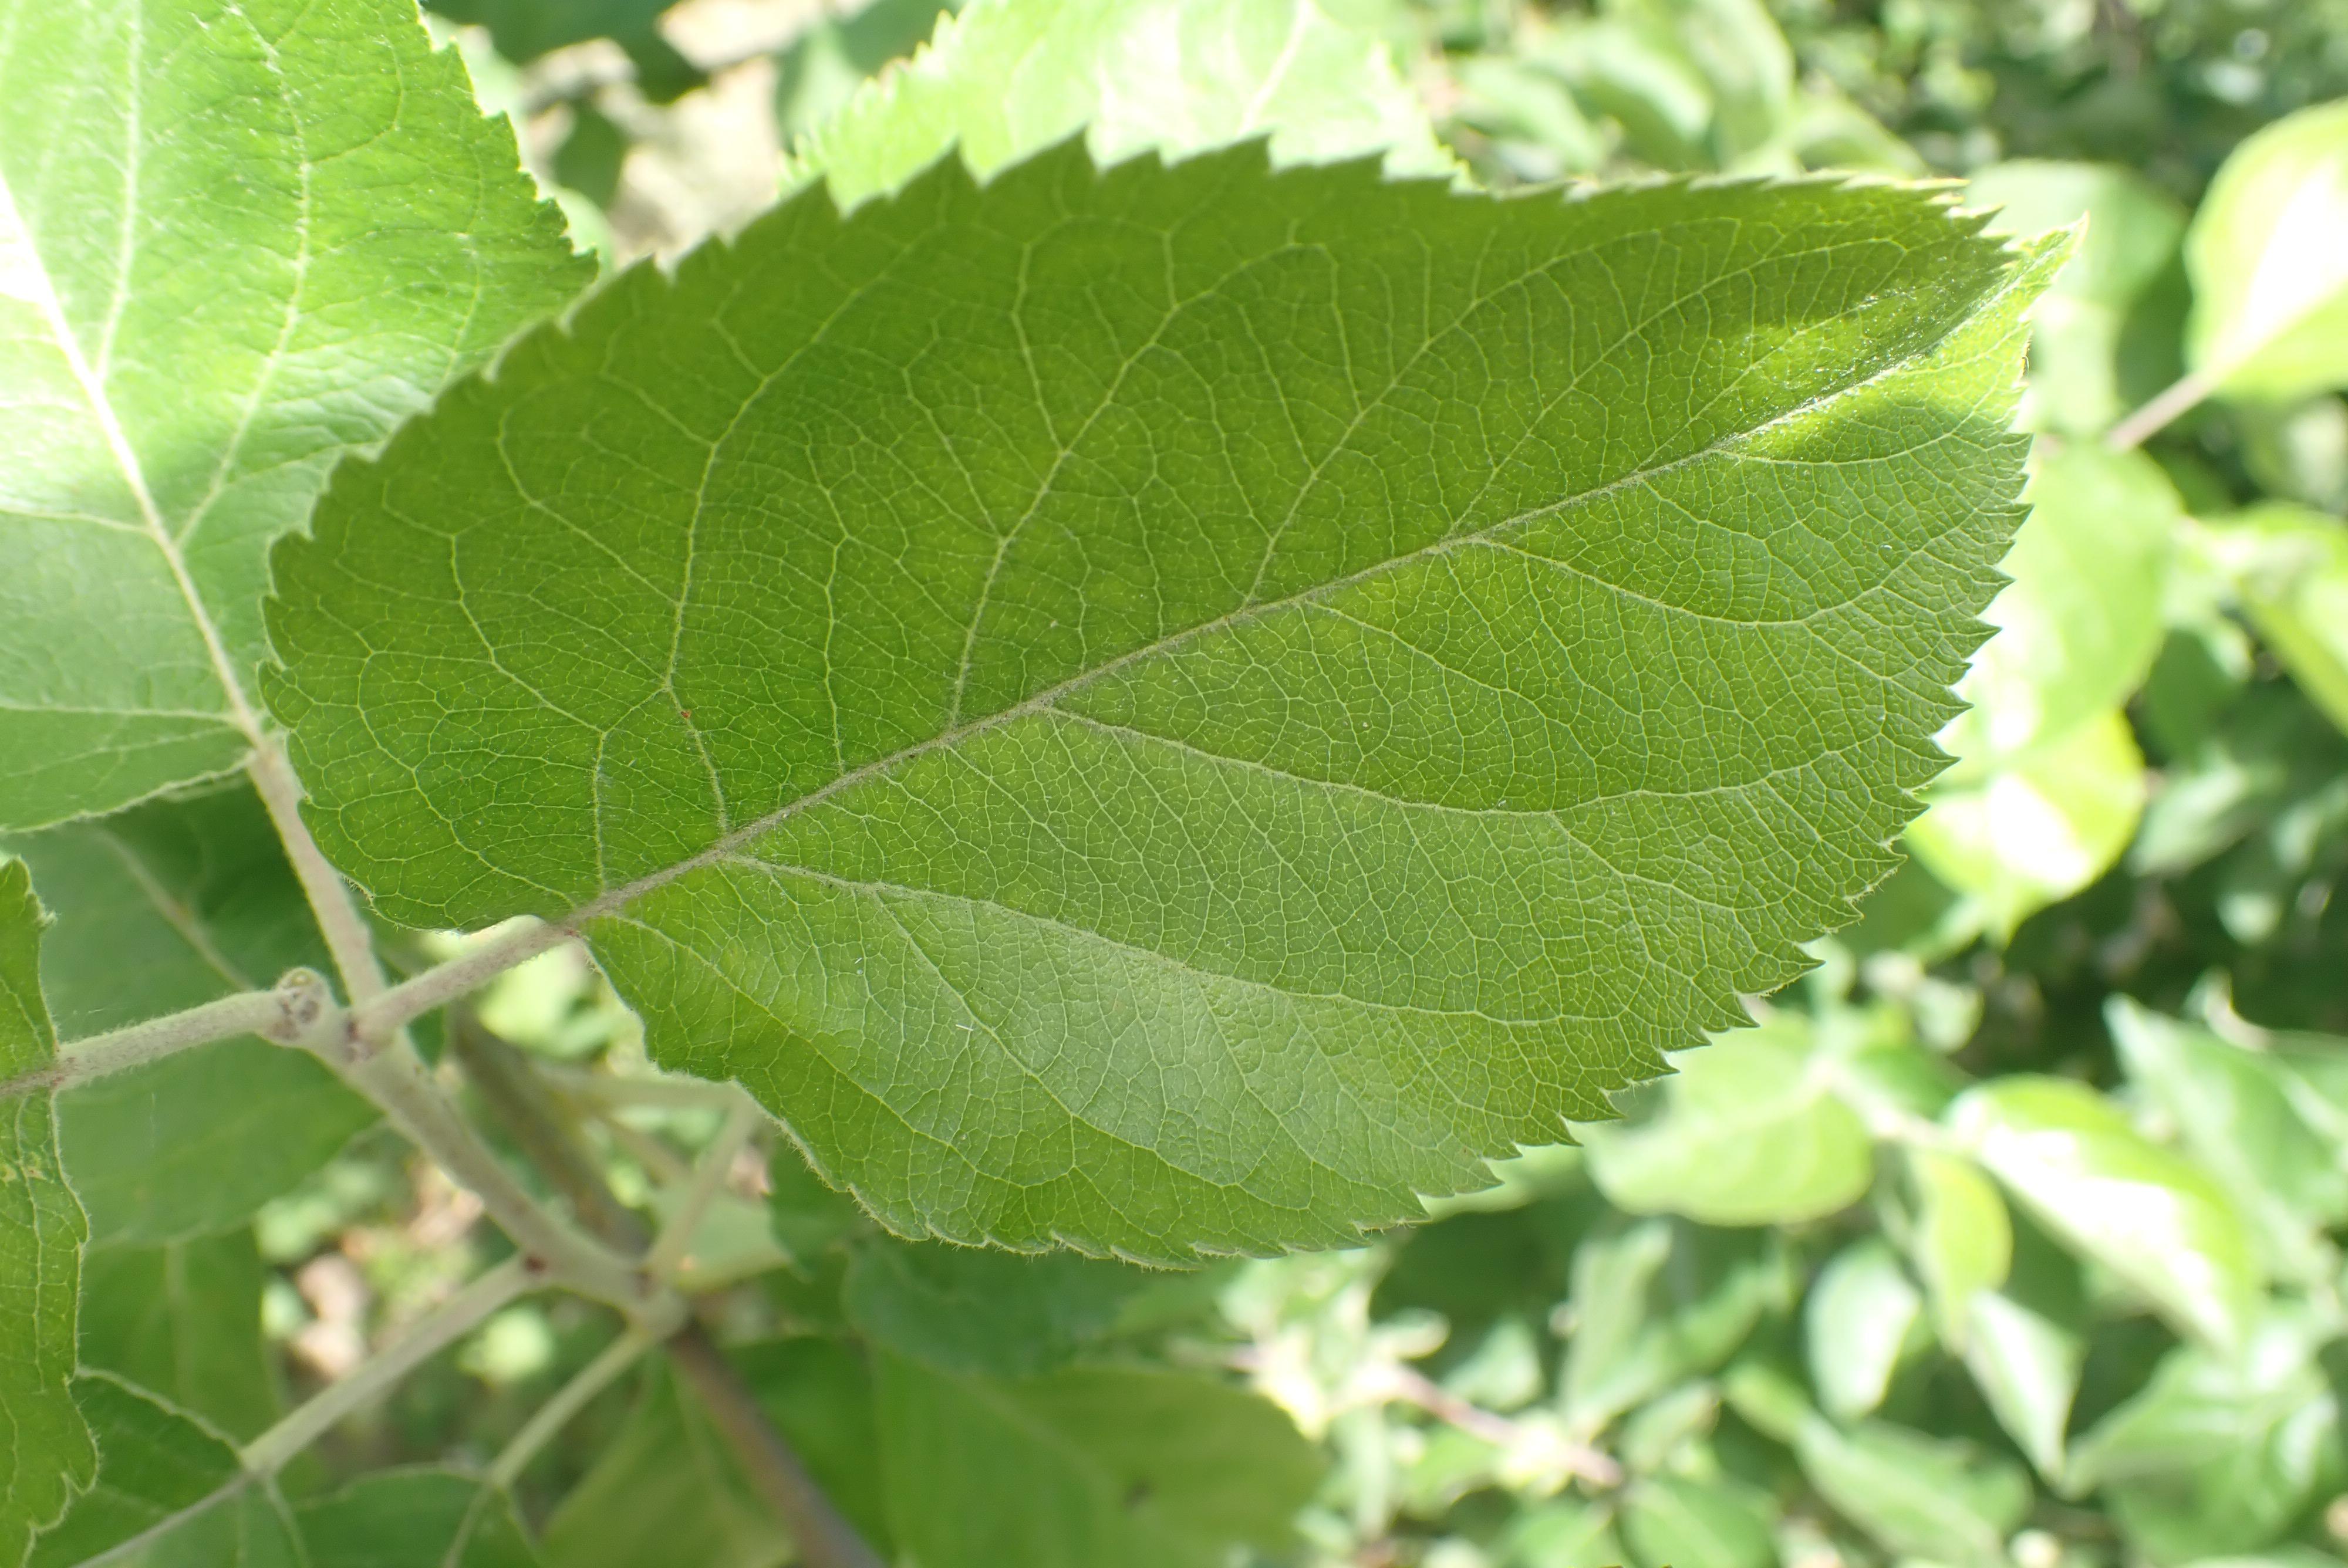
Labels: healthy